Zeppelin LZ 78

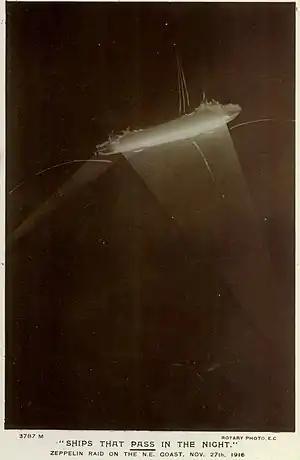
Imperial German Army Zeppelin LZ 78 (L 34) over Hartlepool

The Imperial German Army Zeppelin LZ 78 (L-34) was a R-class World War I zeppelin.